Beverly Tyler filmography

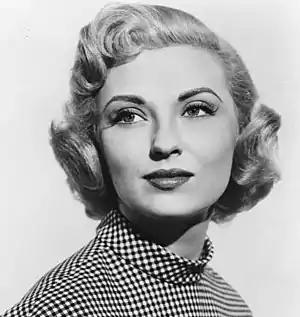
Tyler in the 1950s

This is the complete filmography of actress Beverly Tyler (July 5, 1927 – November 23, 2005).